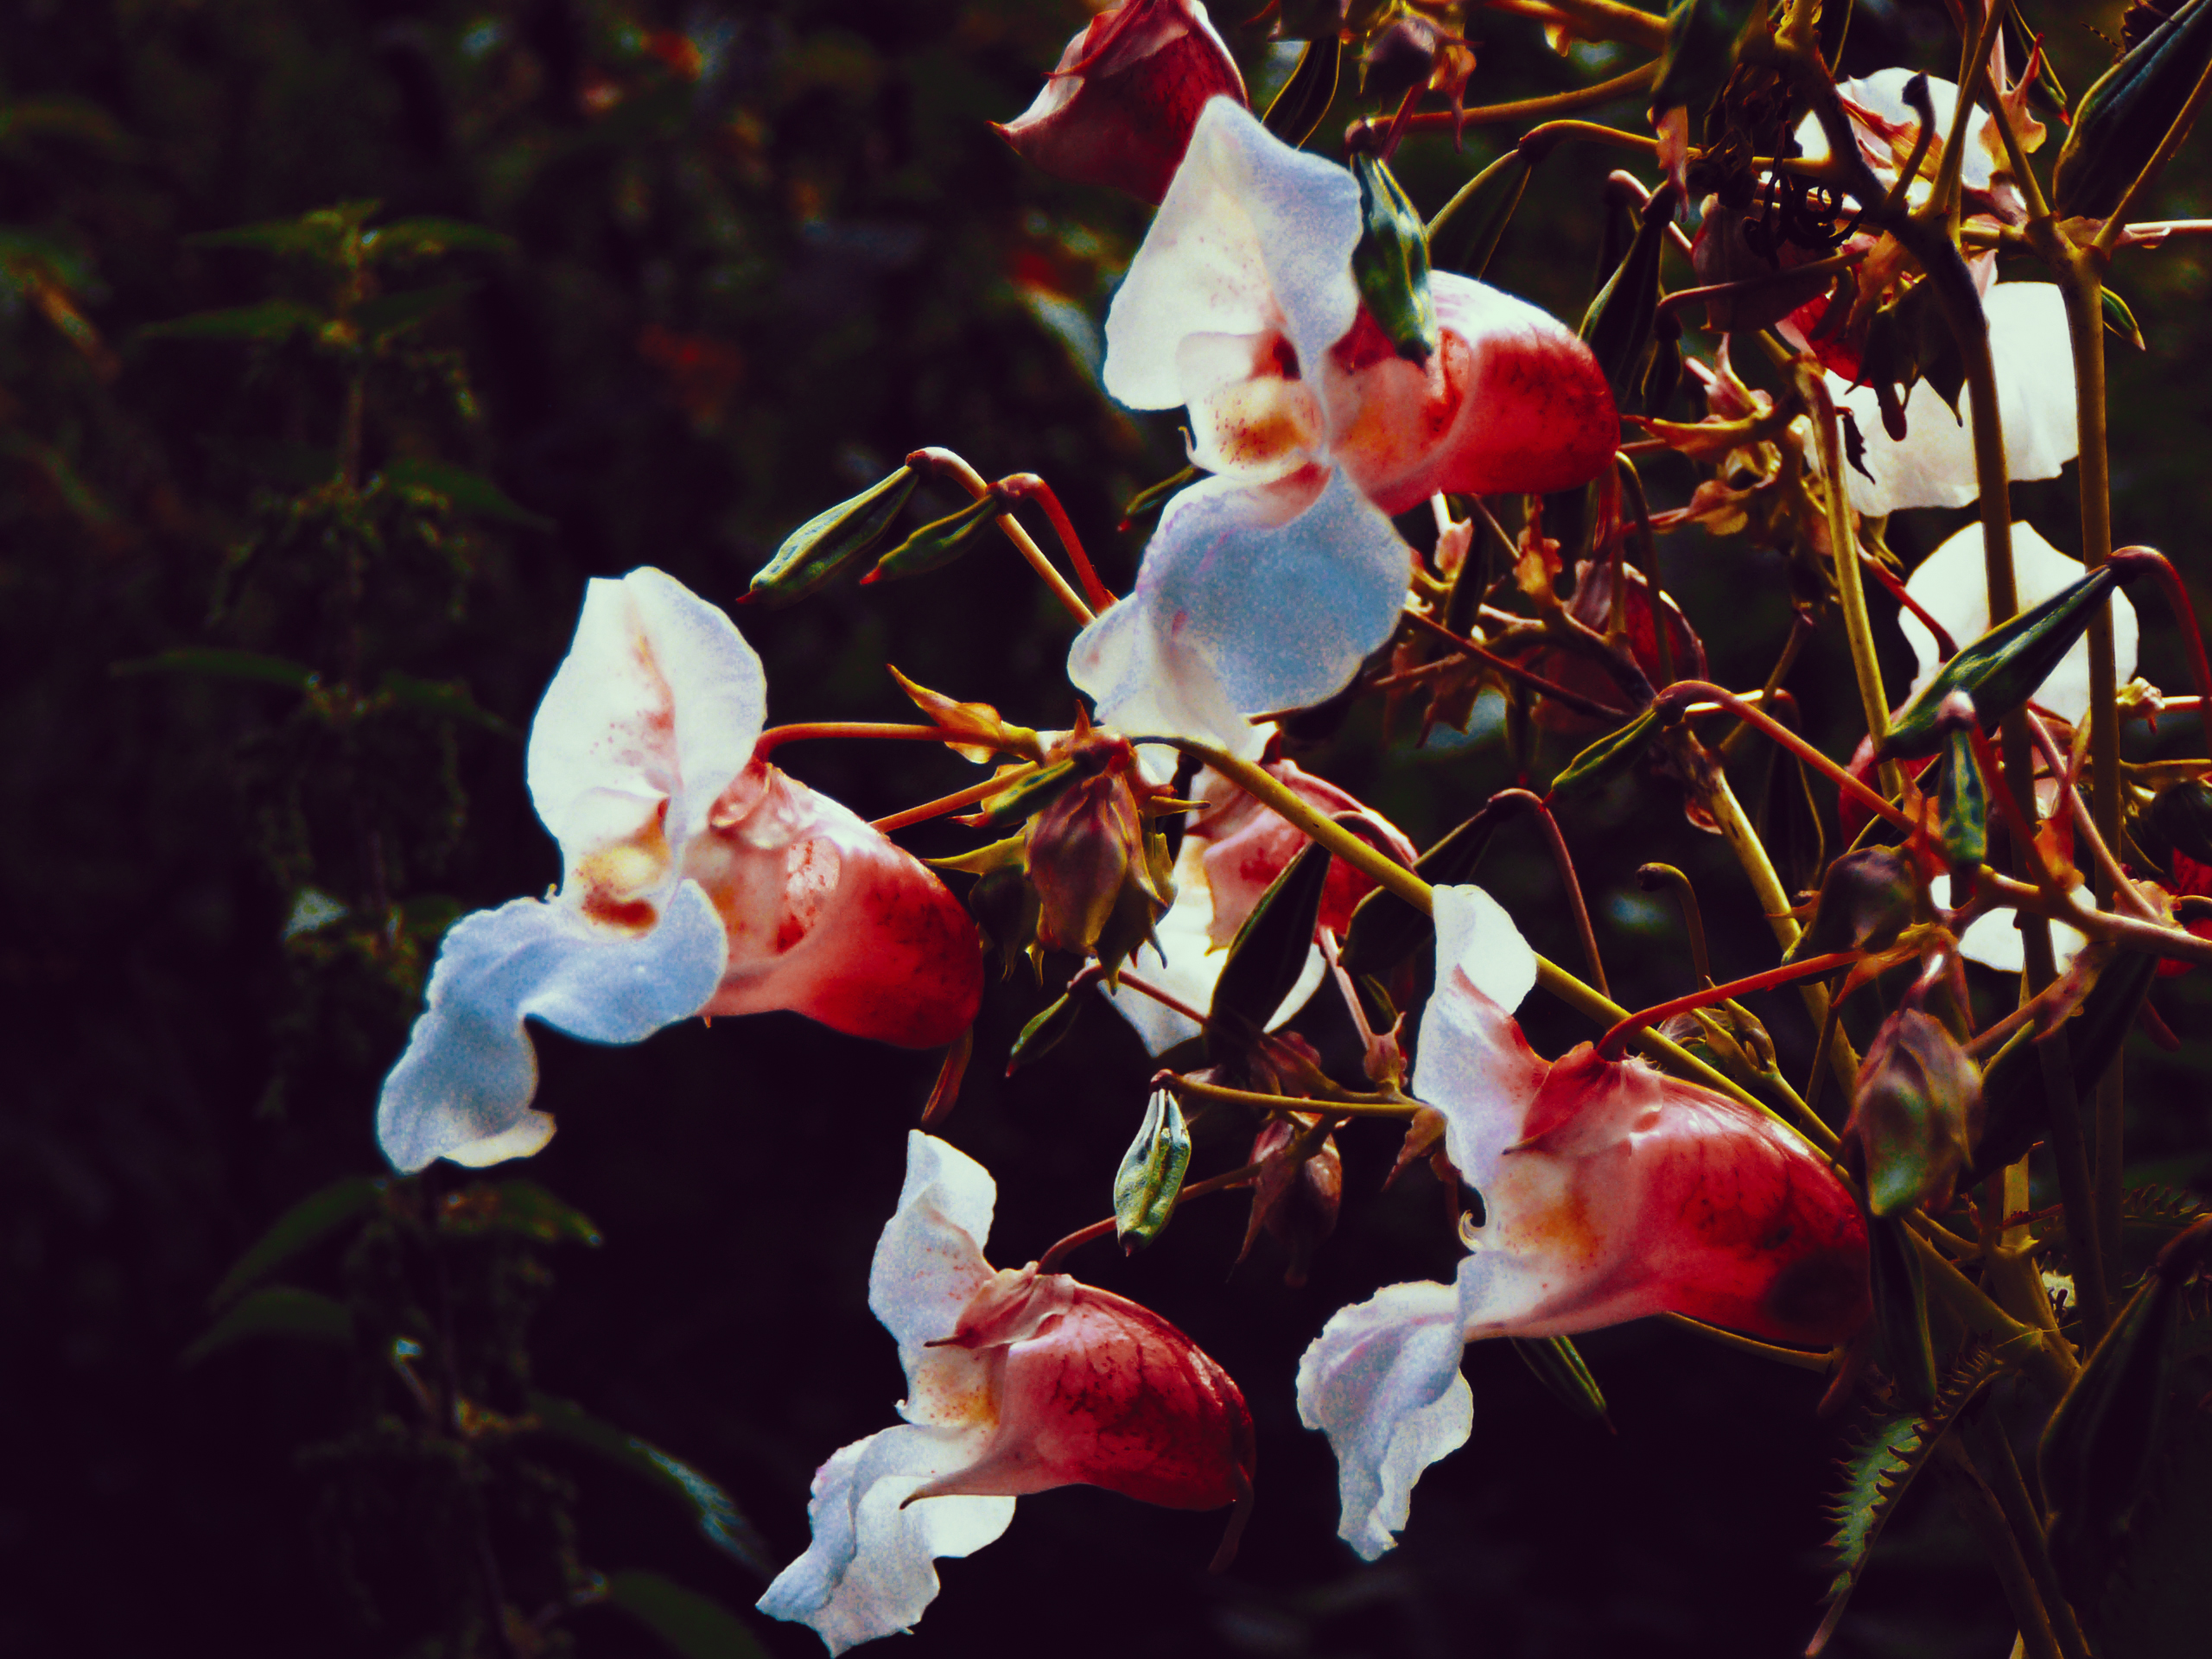
images, plant, petal, branch, twig, flower, terrestrial plant, flowering plant, natural landscape, wildflower, plant stem, perennial plant, peach, Pedicel, deciduous, still life photography, autumn, blossom, orchid, art